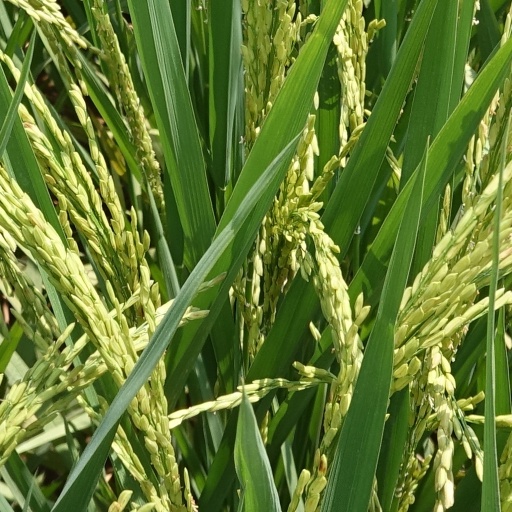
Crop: rice